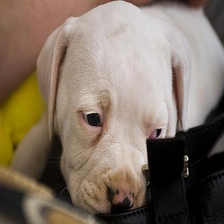
Species: dog
Breed: american bulldog